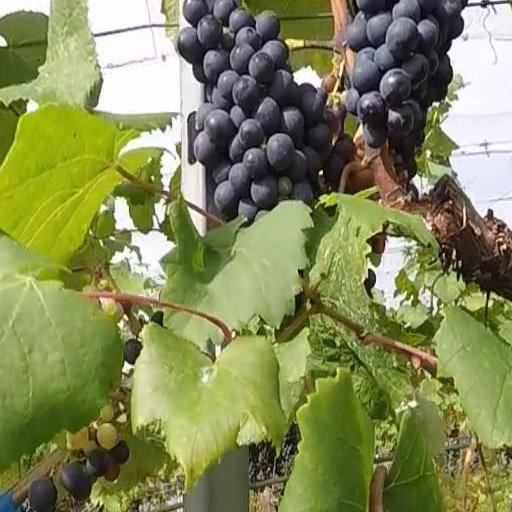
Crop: grape